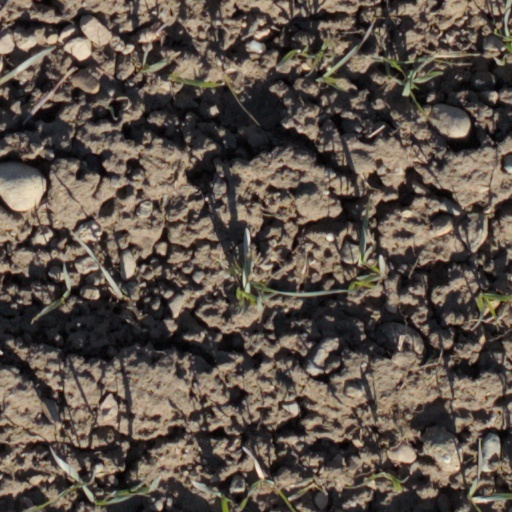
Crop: wheat